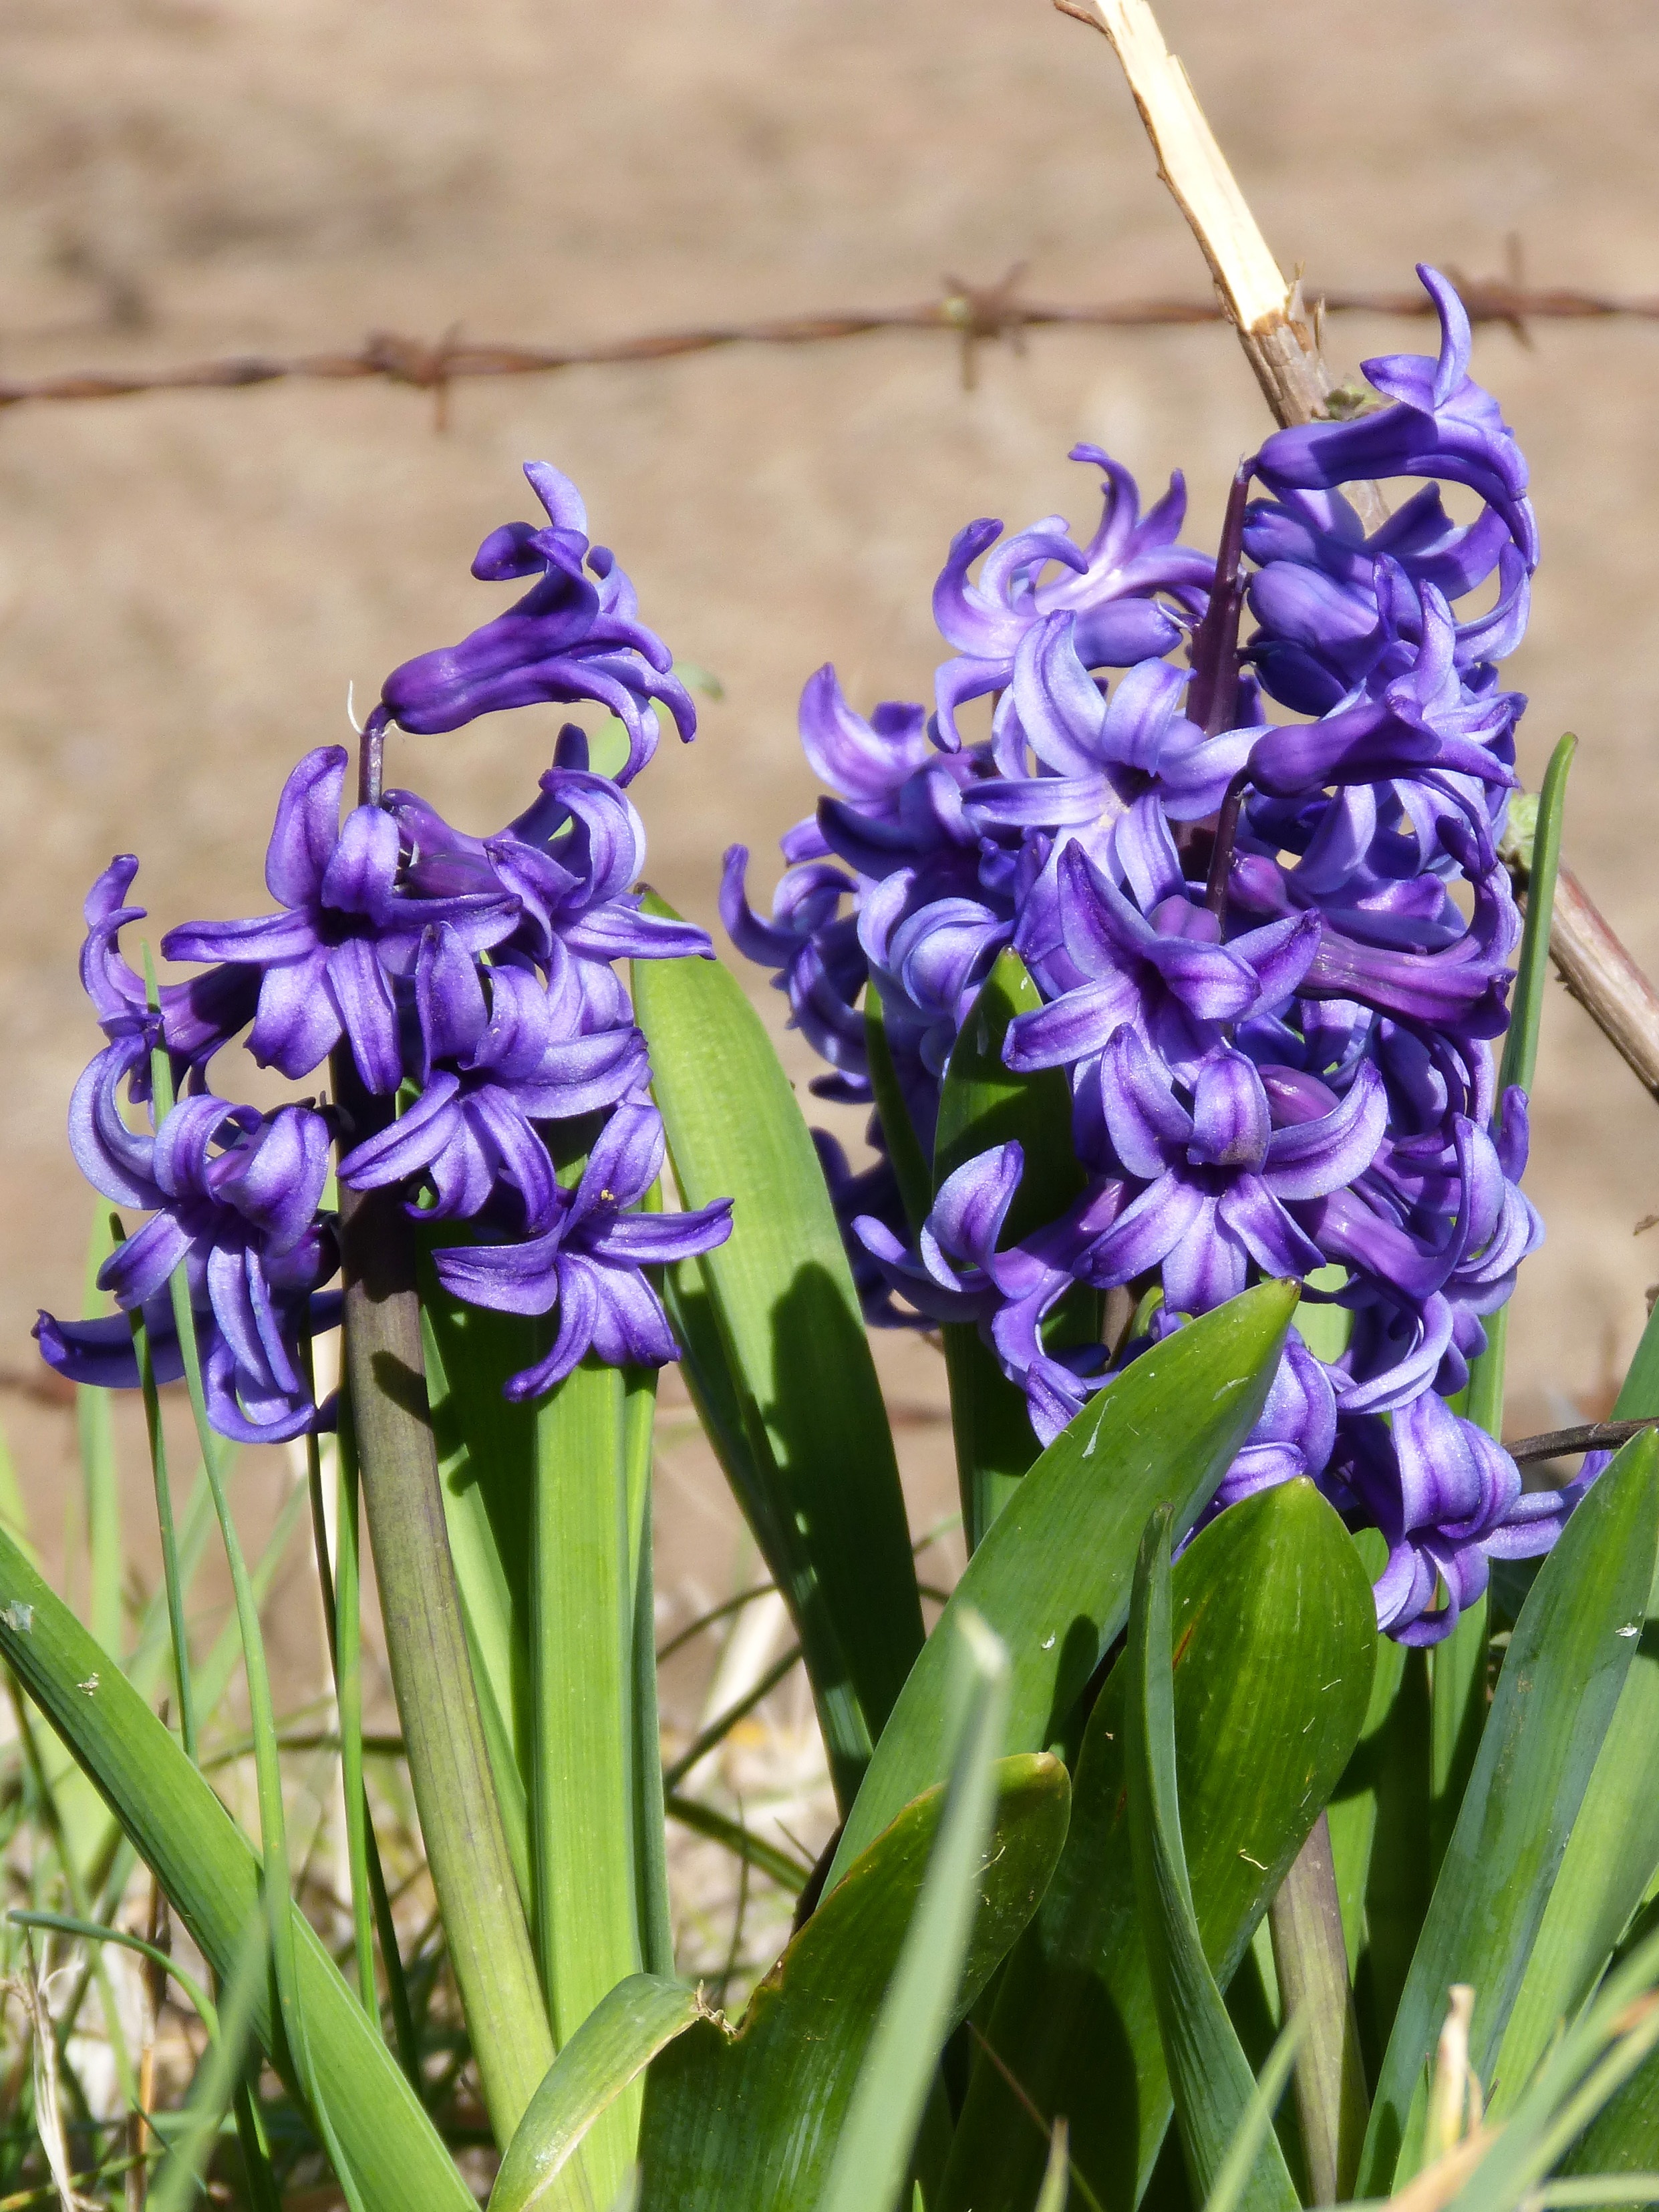
plant, flower, botany, hyacinth, spring flowers, gladiolus, flowering plant, land plant, wire spines